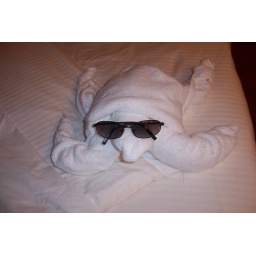
We had a different towel animal left in our room each evening. A bit tacky, but fun!